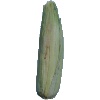
Label: Corn Husk 1